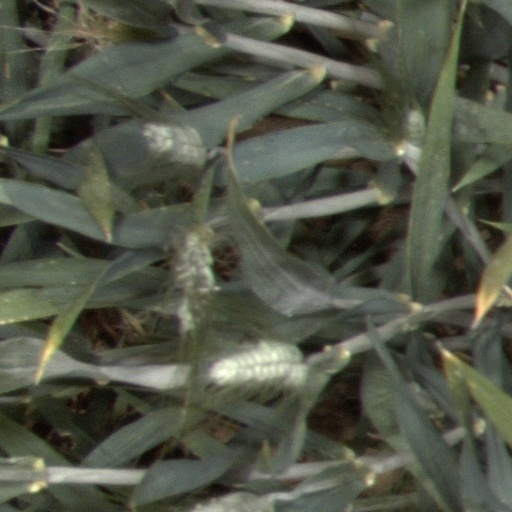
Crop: wheat